Belarus

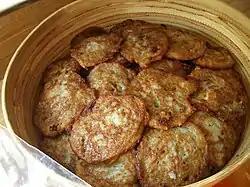
Draniki, the national dish

The Byelorussian SSR was one of the two Soviet republics that joined the United Nations along with the Ukrainian SSR as one of the original 51 members in 1945. Belarus and Russia have been close trading partners and diplomatic allies since the breakup of the Soviet Union. Belarus is dependent on Russia for imports of raw materials and for its export market.